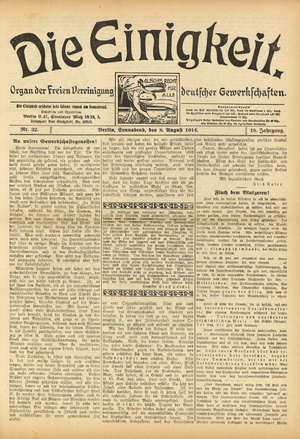
Die Einigkeit est un journal hebdomadaire allemand publié de 1897 à 1914, organe de l'Association Libre des Syndicats Allemands.
L’Association libre des syndicats allemands est une association syndicale un peu plus radicale en comparaison aux syndicats libres, durant l'Empire allemand et au début de la République de Weimar. Elle est fondée en 1897 à Halle d'abord sous le nom de Centre des hommes de confiance d'Allemagne comme organisme coordonnateur du courant localiste du mouvement ouvrier allemand. Les localistes s'opposent à la centralisation des syndicats après la fin des lois antisocialistes en 1890 pour revenir à une démocratie à la base. Différents projets de financement sont essayés jusqu'en 1903 où l'on se met d'accord sur un système de solidarité volontaire laquelle prendra le nom d'Association libre des syndicats allemands.